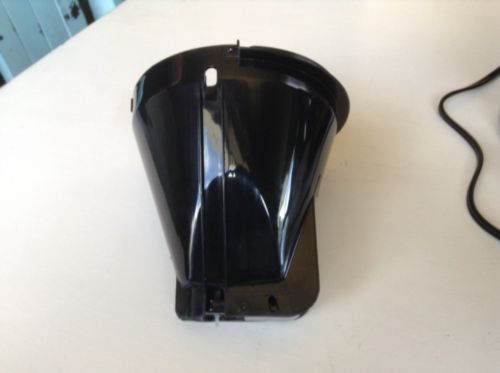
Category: coffee maker